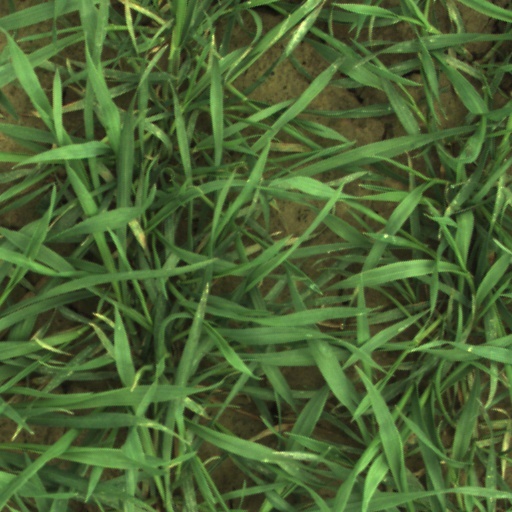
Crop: wheat